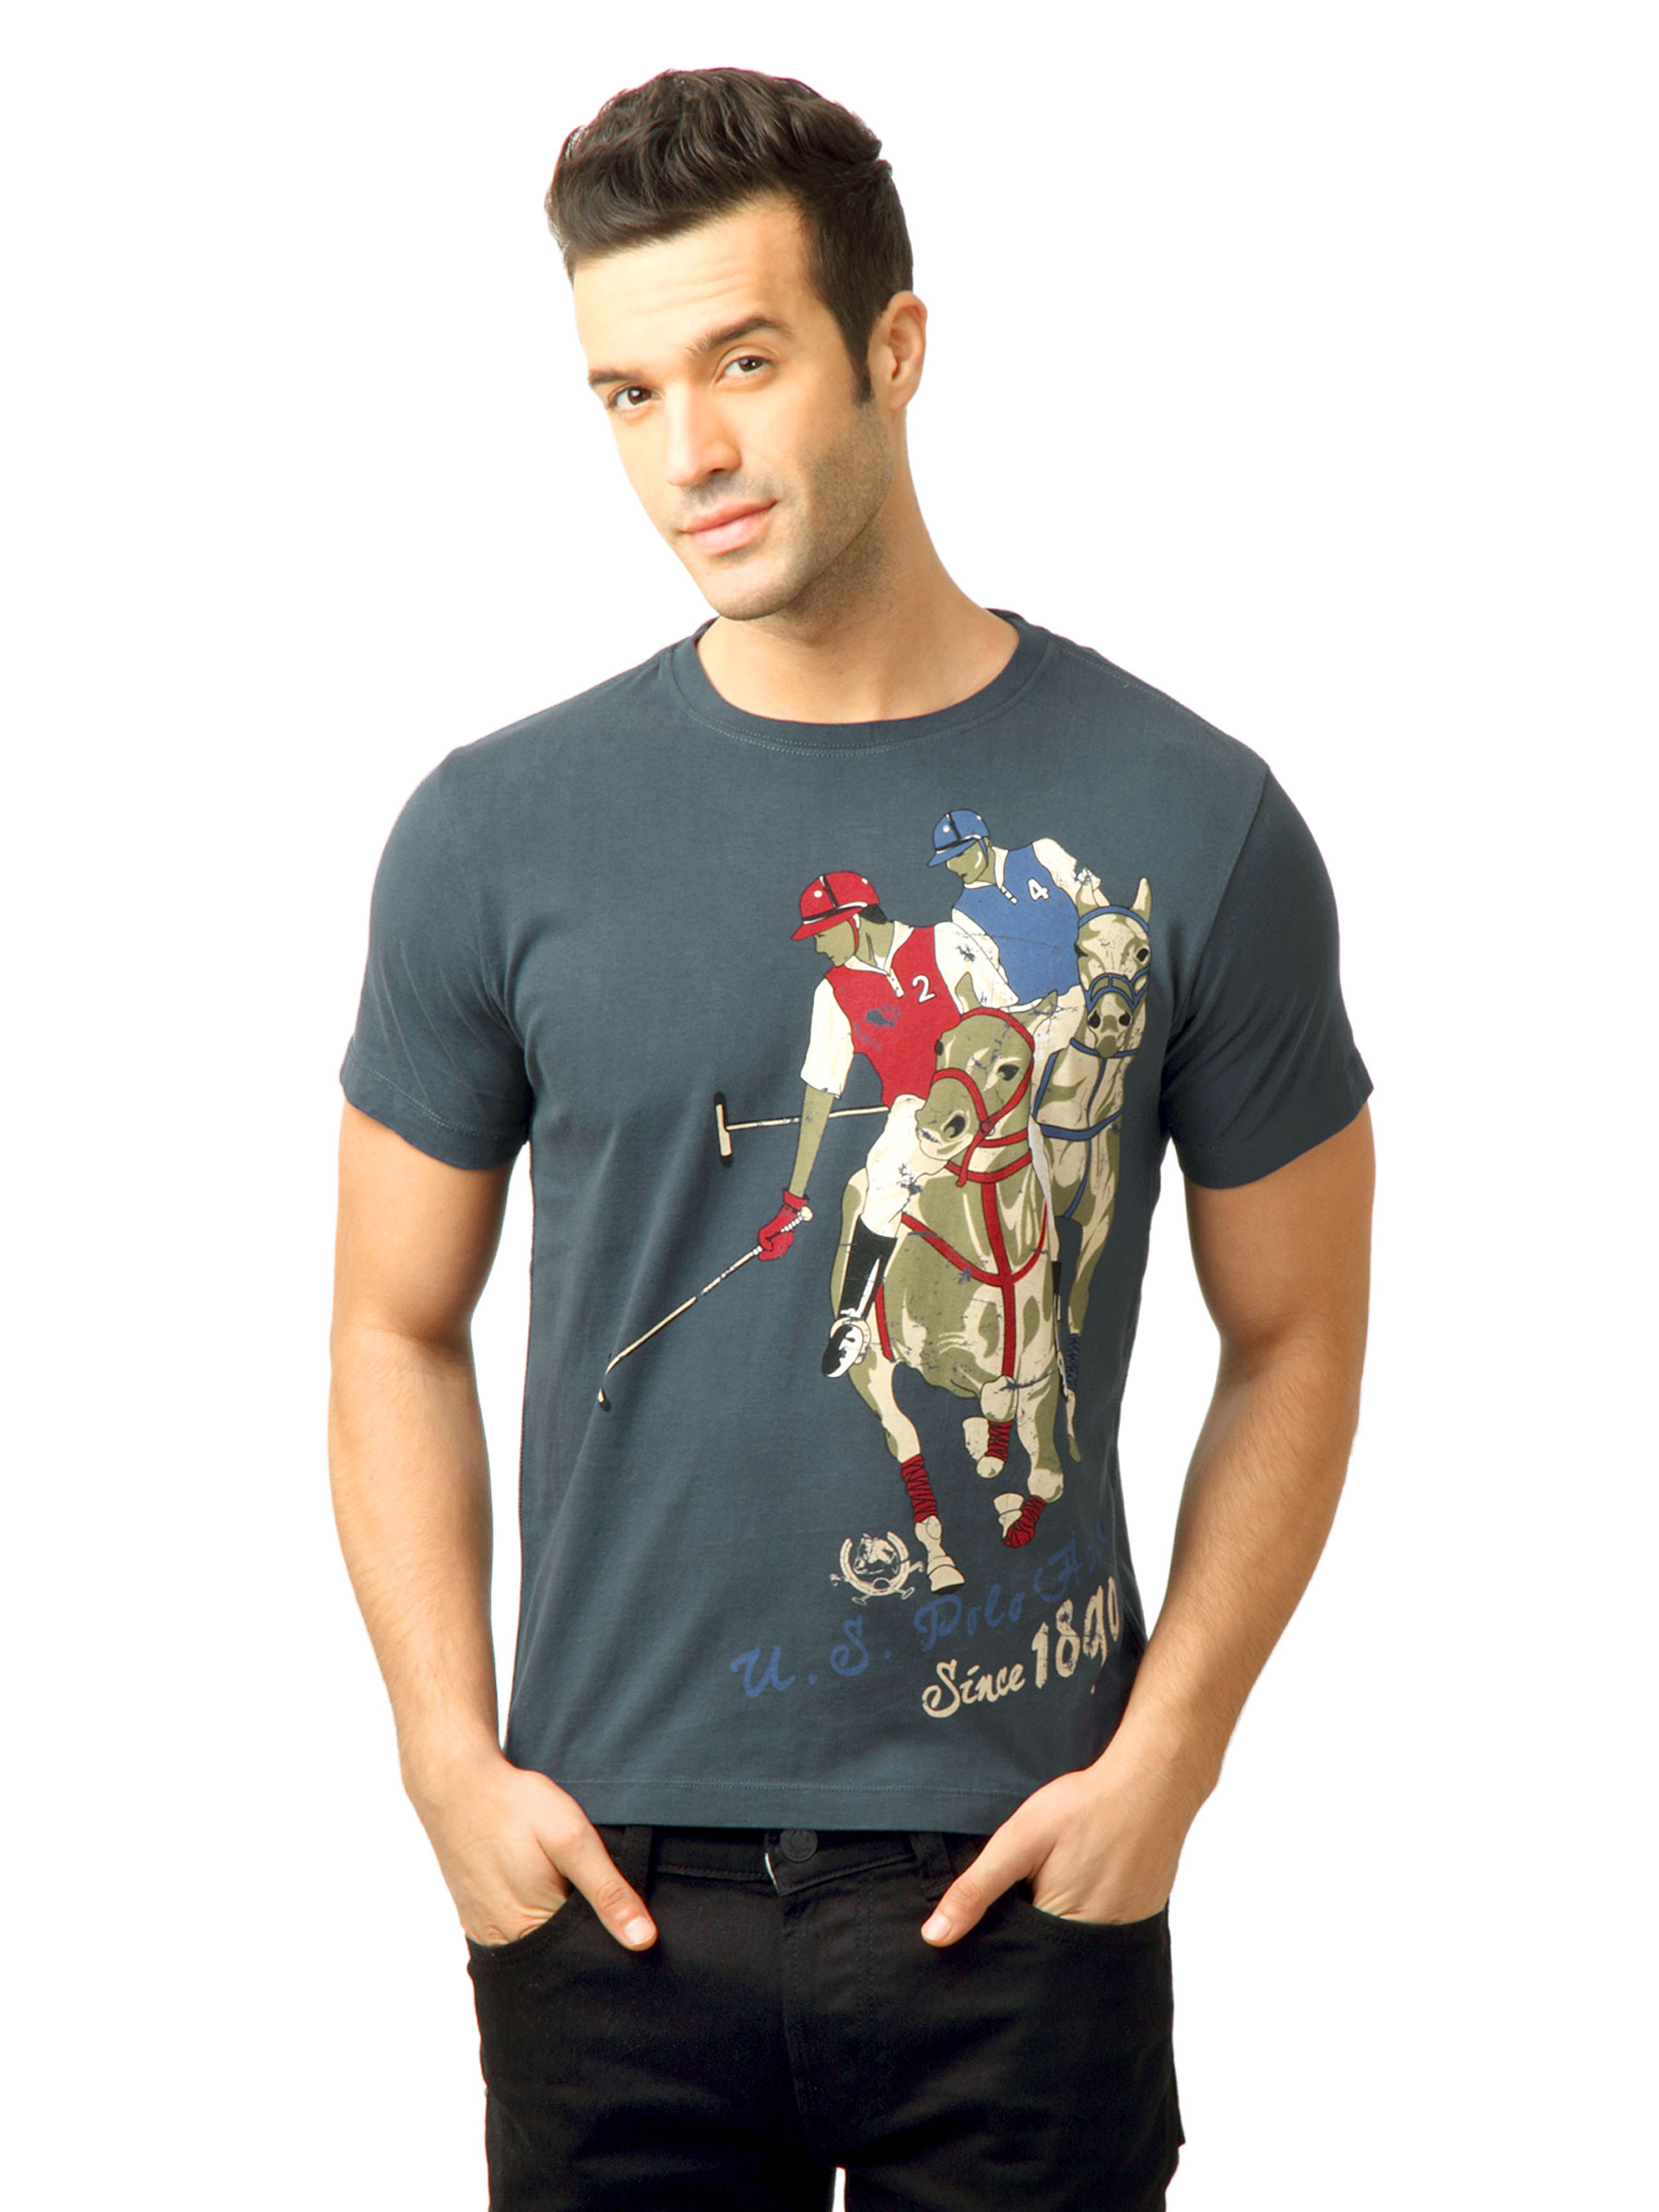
U.S. Polo Assn. Men Printed Navy Blue Tshirt
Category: Apparel / Topwear / Tshirts
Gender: Men
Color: Navy Blue
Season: Fall 2011
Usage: Casual